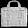
Label: Bag